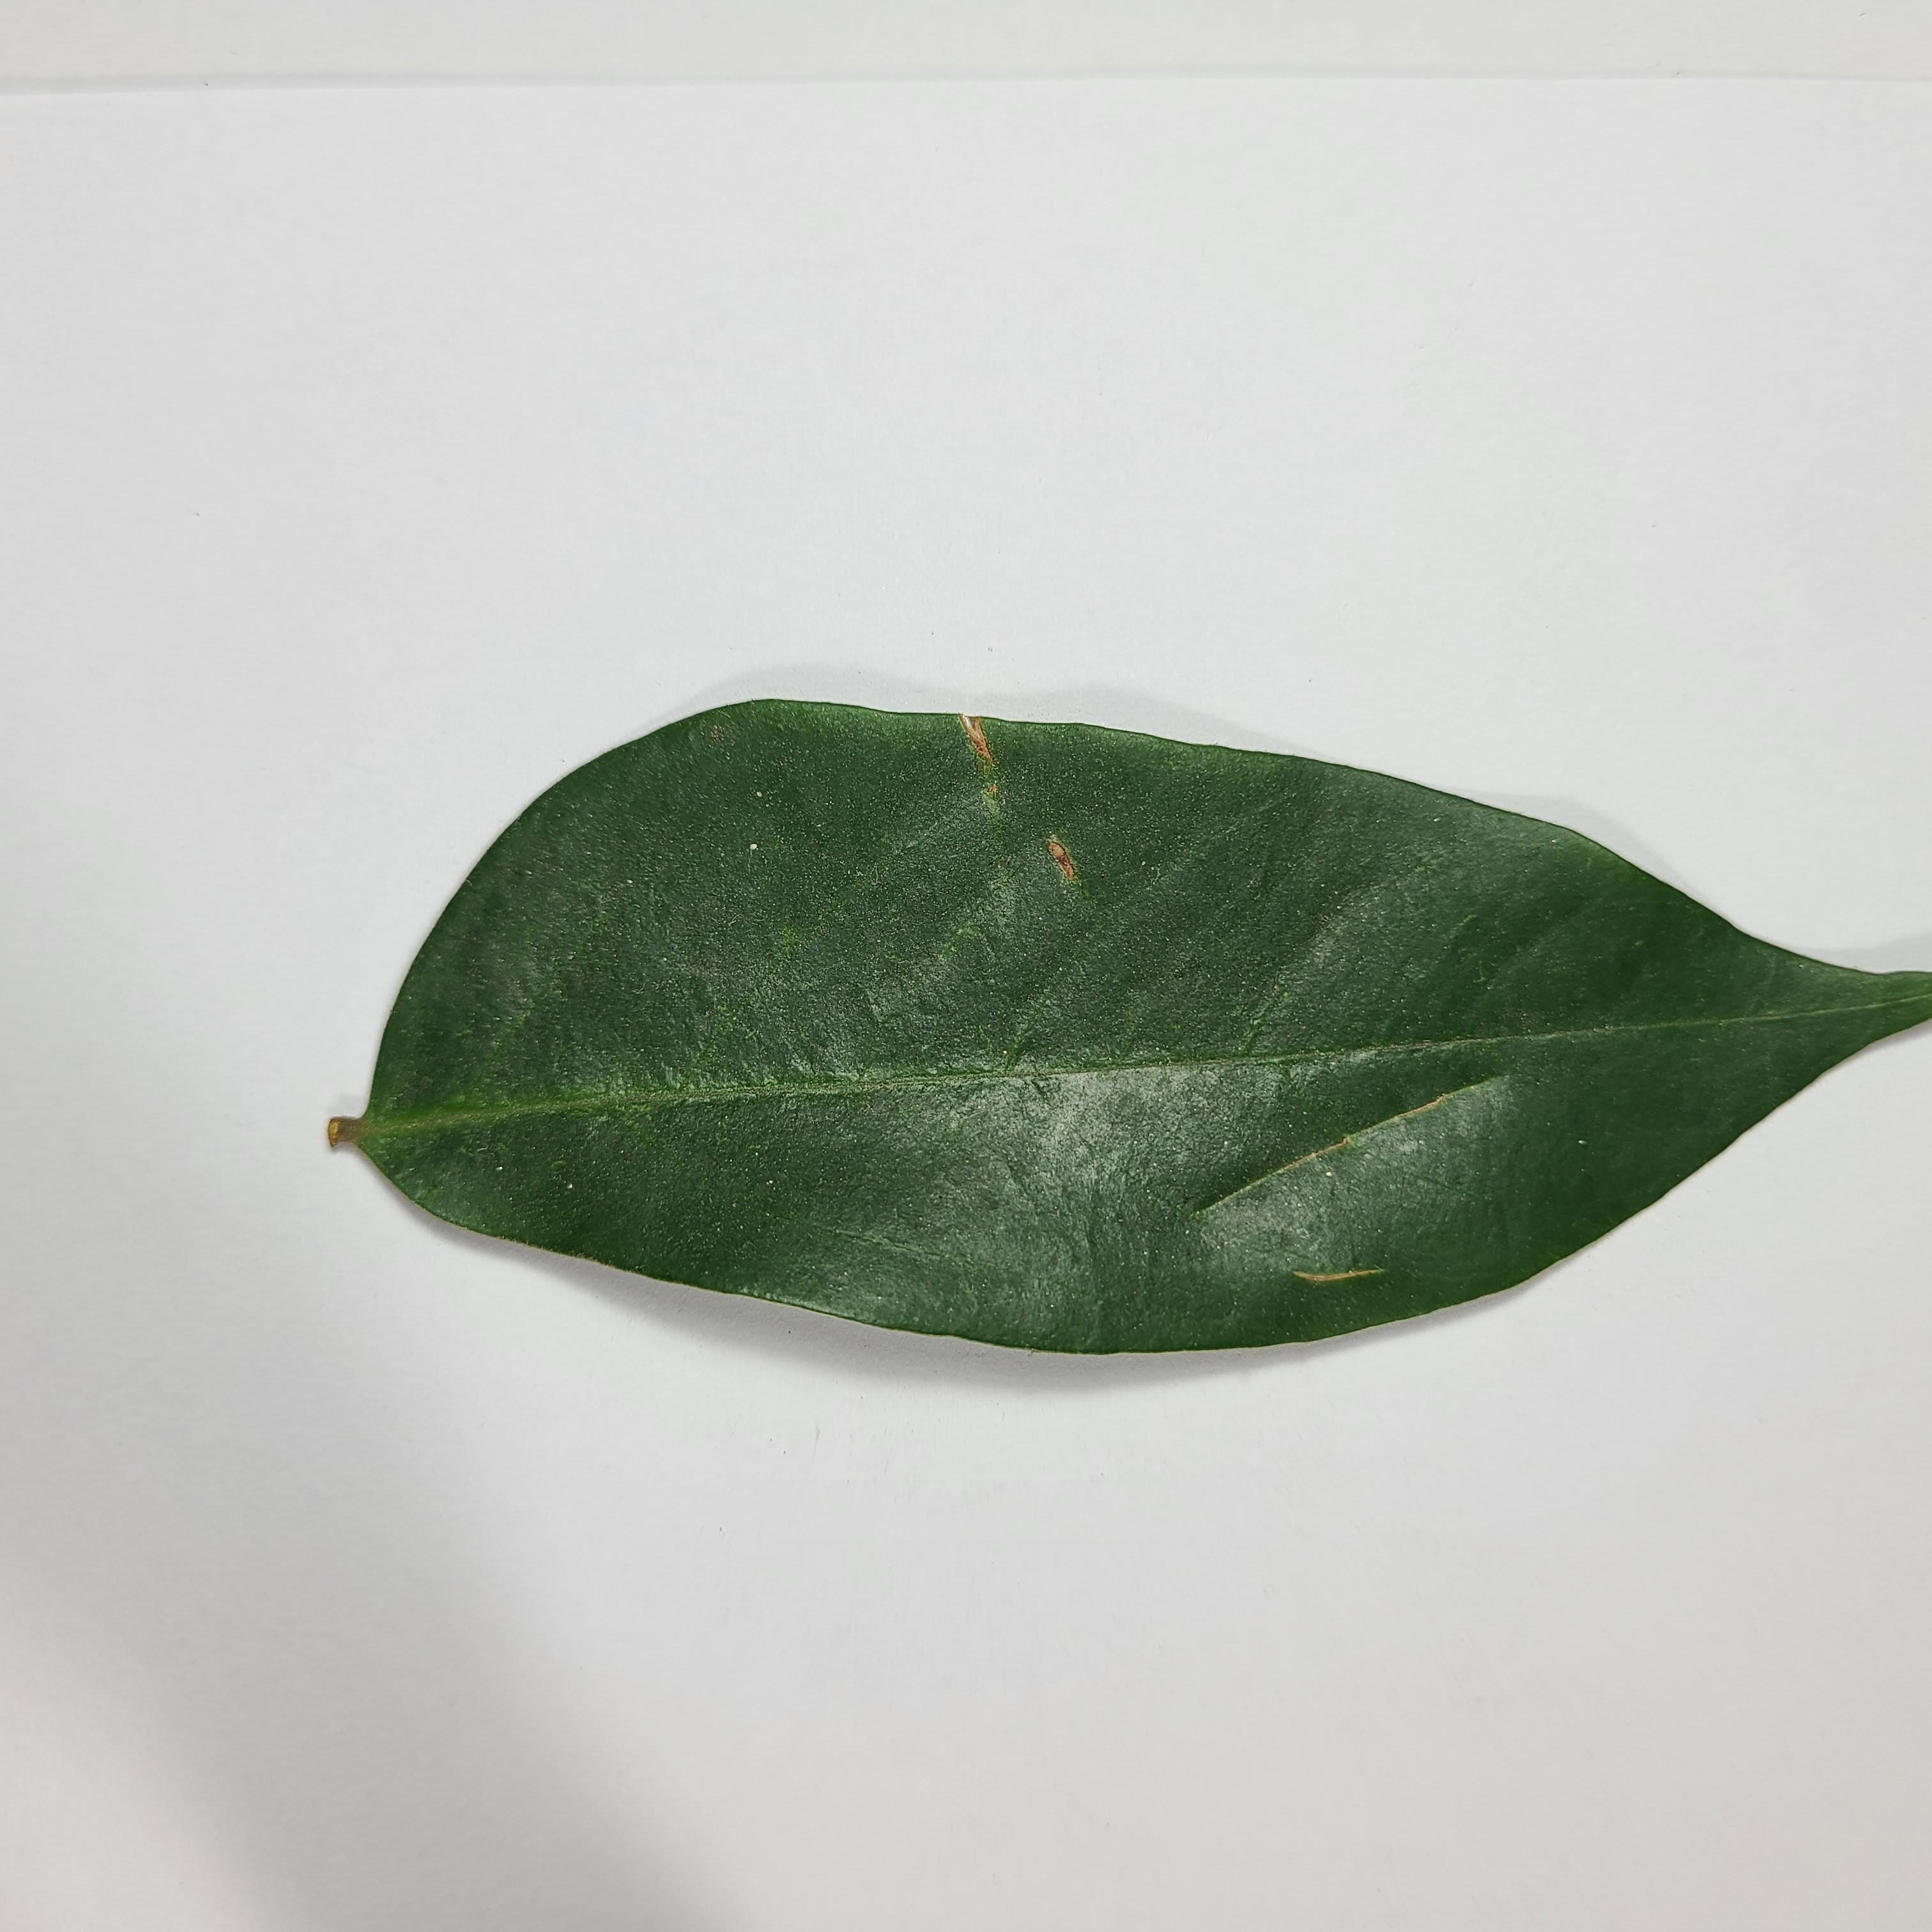
Label: Healthy Leaves